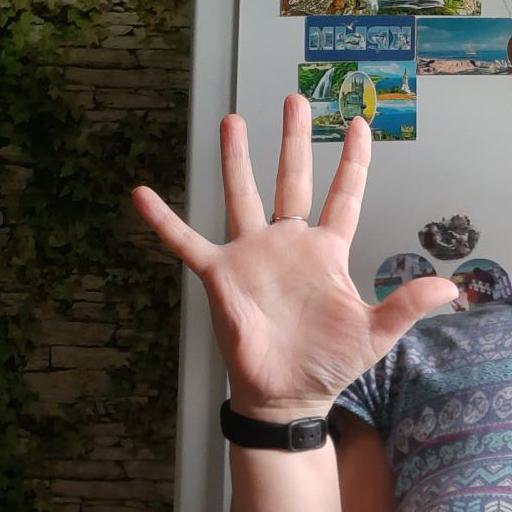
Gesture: palm